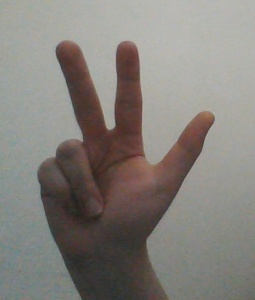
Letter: al